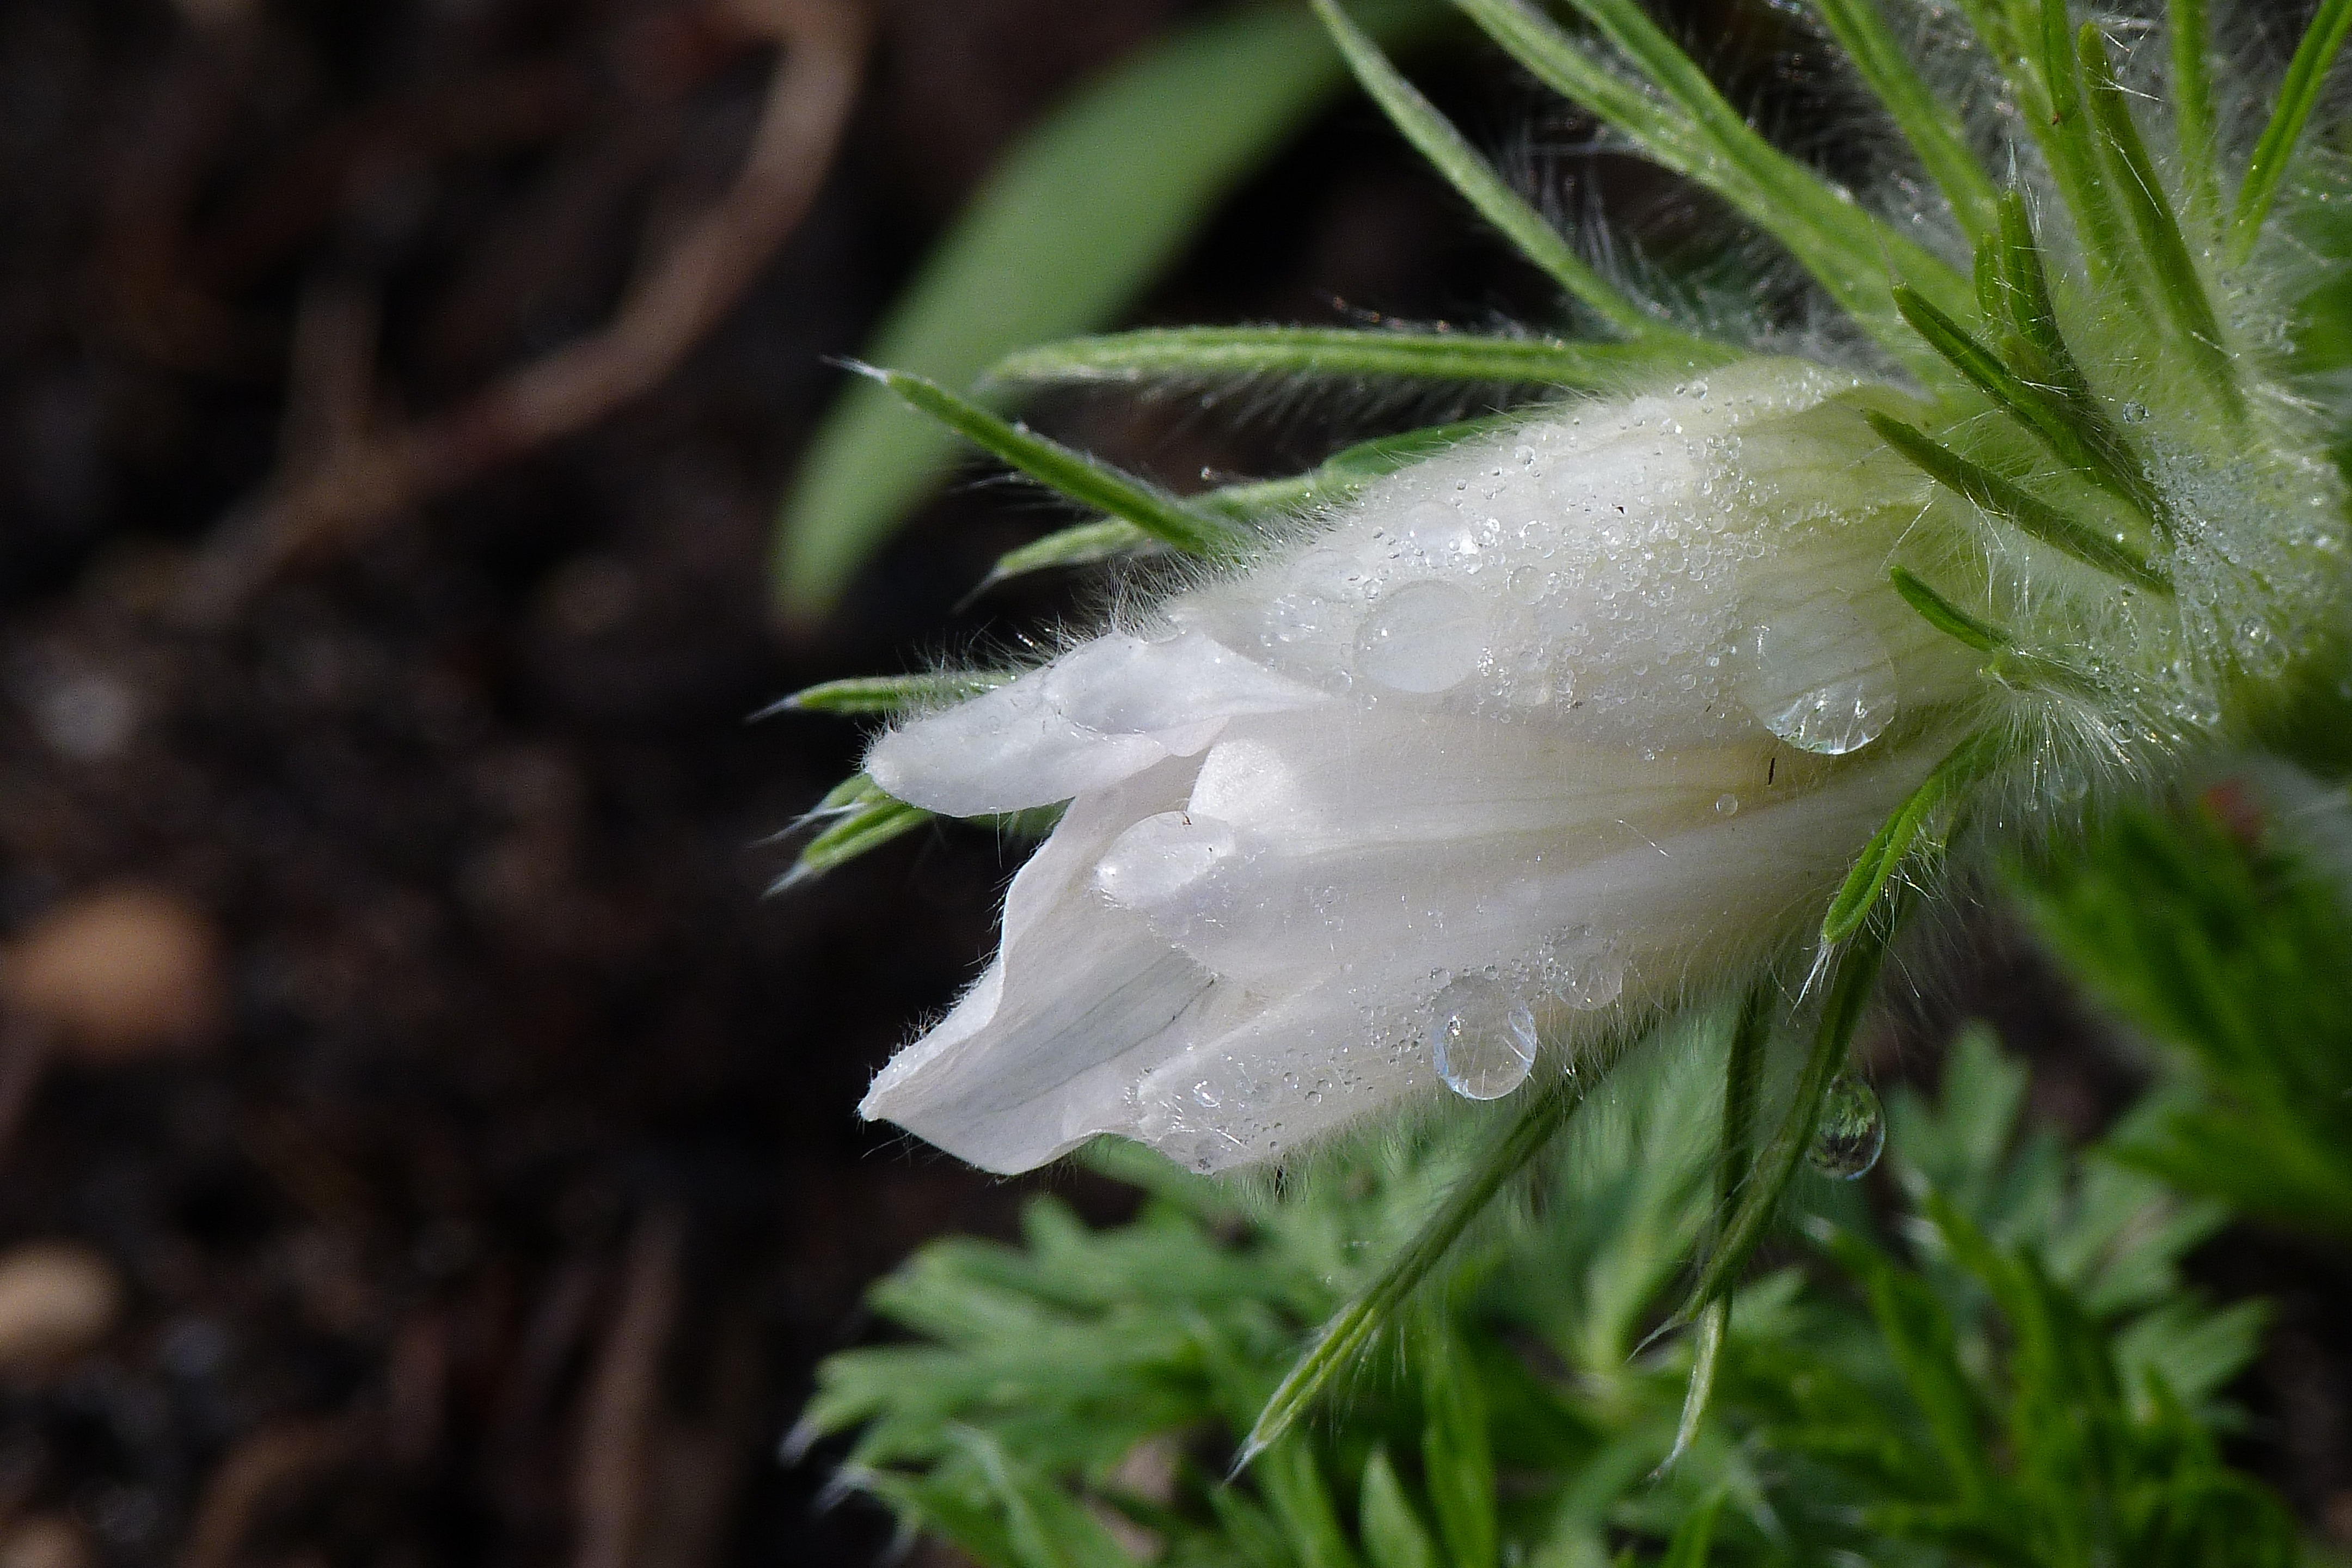
nature, grass, dew, plant, leaf, flower, botany, flora, wildflower, close up, dewdrop, macro photography, flowering plant, grass family, plant stem, land plant